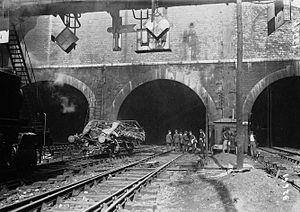
L'épave d'une des voitures calcinées lors de l'accident du 5 octobre 1921 au tunnel des Batignolles
Le tunnel des Batignolles est un tunnel ferroviaire, situé à Paris dans le 17ᵉ arrondissement. Situé sur les voies de Paris-Saint-Lazare dans le quartier des Batignolles, il est long de 321 mètres.
La liste des accidents ferroviaires en France au XXᵉ siècle recense les accidents ferroviaires ayant eu lieu en France du début de l'année 1901 à la fin de l'année 2000. Compte tenu de leur nombre, notamment au cours de la première moitié du siècle, elle s'efforce surtout de mentionner ceux ayant entraîné la perte de vies humaines.
L'accident du tunnel des Batignolles est un accident ferroviaire meurtrier survenu le 5 octobre 1921 à Paris, dans le tunnel des Batignolles. Il provoque la mort de 28 personnes et fait des dizaines de blessés.